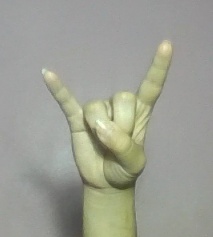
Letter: la